Taybeh, Ramallah

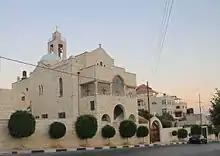
Taybeh church (August 2010)

The Orthodox Patriarchal School serves over 270 students, and the Roman Catholic (Latin) School serves over 400.